She Shoulda Said No!

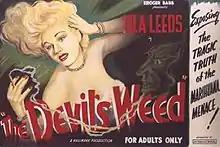
"She Shoulda Said 'No'!" released as "The Devil's Weed"

Via Franklin Productions, Kay filmed the production in six days, a common occurrence given that most films of the era were shot with a quick turnaround. Eureka Productions initially distributed the film, but it struggled to find an audience until Kroger Babb's Hallmark Productions acquired the rights for distribution. Babb initially marketed the film under the title "The Story of Lila Leeds and Her Exposé of the Marijuana Racket", but failed to achieve success with that title and eventually changed it to ""She Shoulda Said 'No'!"". He pushed the sensuality of Leeds with new promotional photographs and a new tagline: "How Bad Can a Good Girl Get... without losing her virtue or respect???", while sending letters to local communities falsely claiming that the United States Treasury Department implored Hallmark to release the film "in as many towns and cities as possible in the shortest possible length of time" as a public service. The square-up misleadingly stated that the producers wished to "publicly acknowledge the splendid cooperation of the Nation's narcotic experts and Government departments, who aided in various ways the success of this production…. If its presentation saves but one young girl or boy from becoming a 'dope fiend' – then its story has been well told."